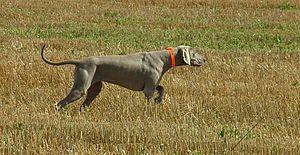
Braque de Weimar Poil court en arret
Un chien de chasse est un chien qui possède des capacités naturelles, des aptitudes, pour la chasse et qui, dressé, peut être assigné à divers emplois cynégétiques.
Le braque de Weimar est une race de chien originaire d'Allemagne à la robe gris-argentée originellement développée comme chien d'arrêt. Le nom provient du Duché de Saxe-Weimar où la cour de Charles-Auguste en appréciait les qualités de chasseur. Des croisements avec le braque allemand à poil court, le chien de Saint-Hubert et le pointer ont été réalisés jusqu'à la fin du XIXᵉ siècle.